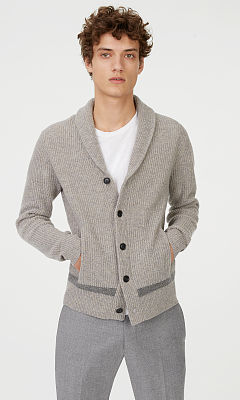
Gender: men